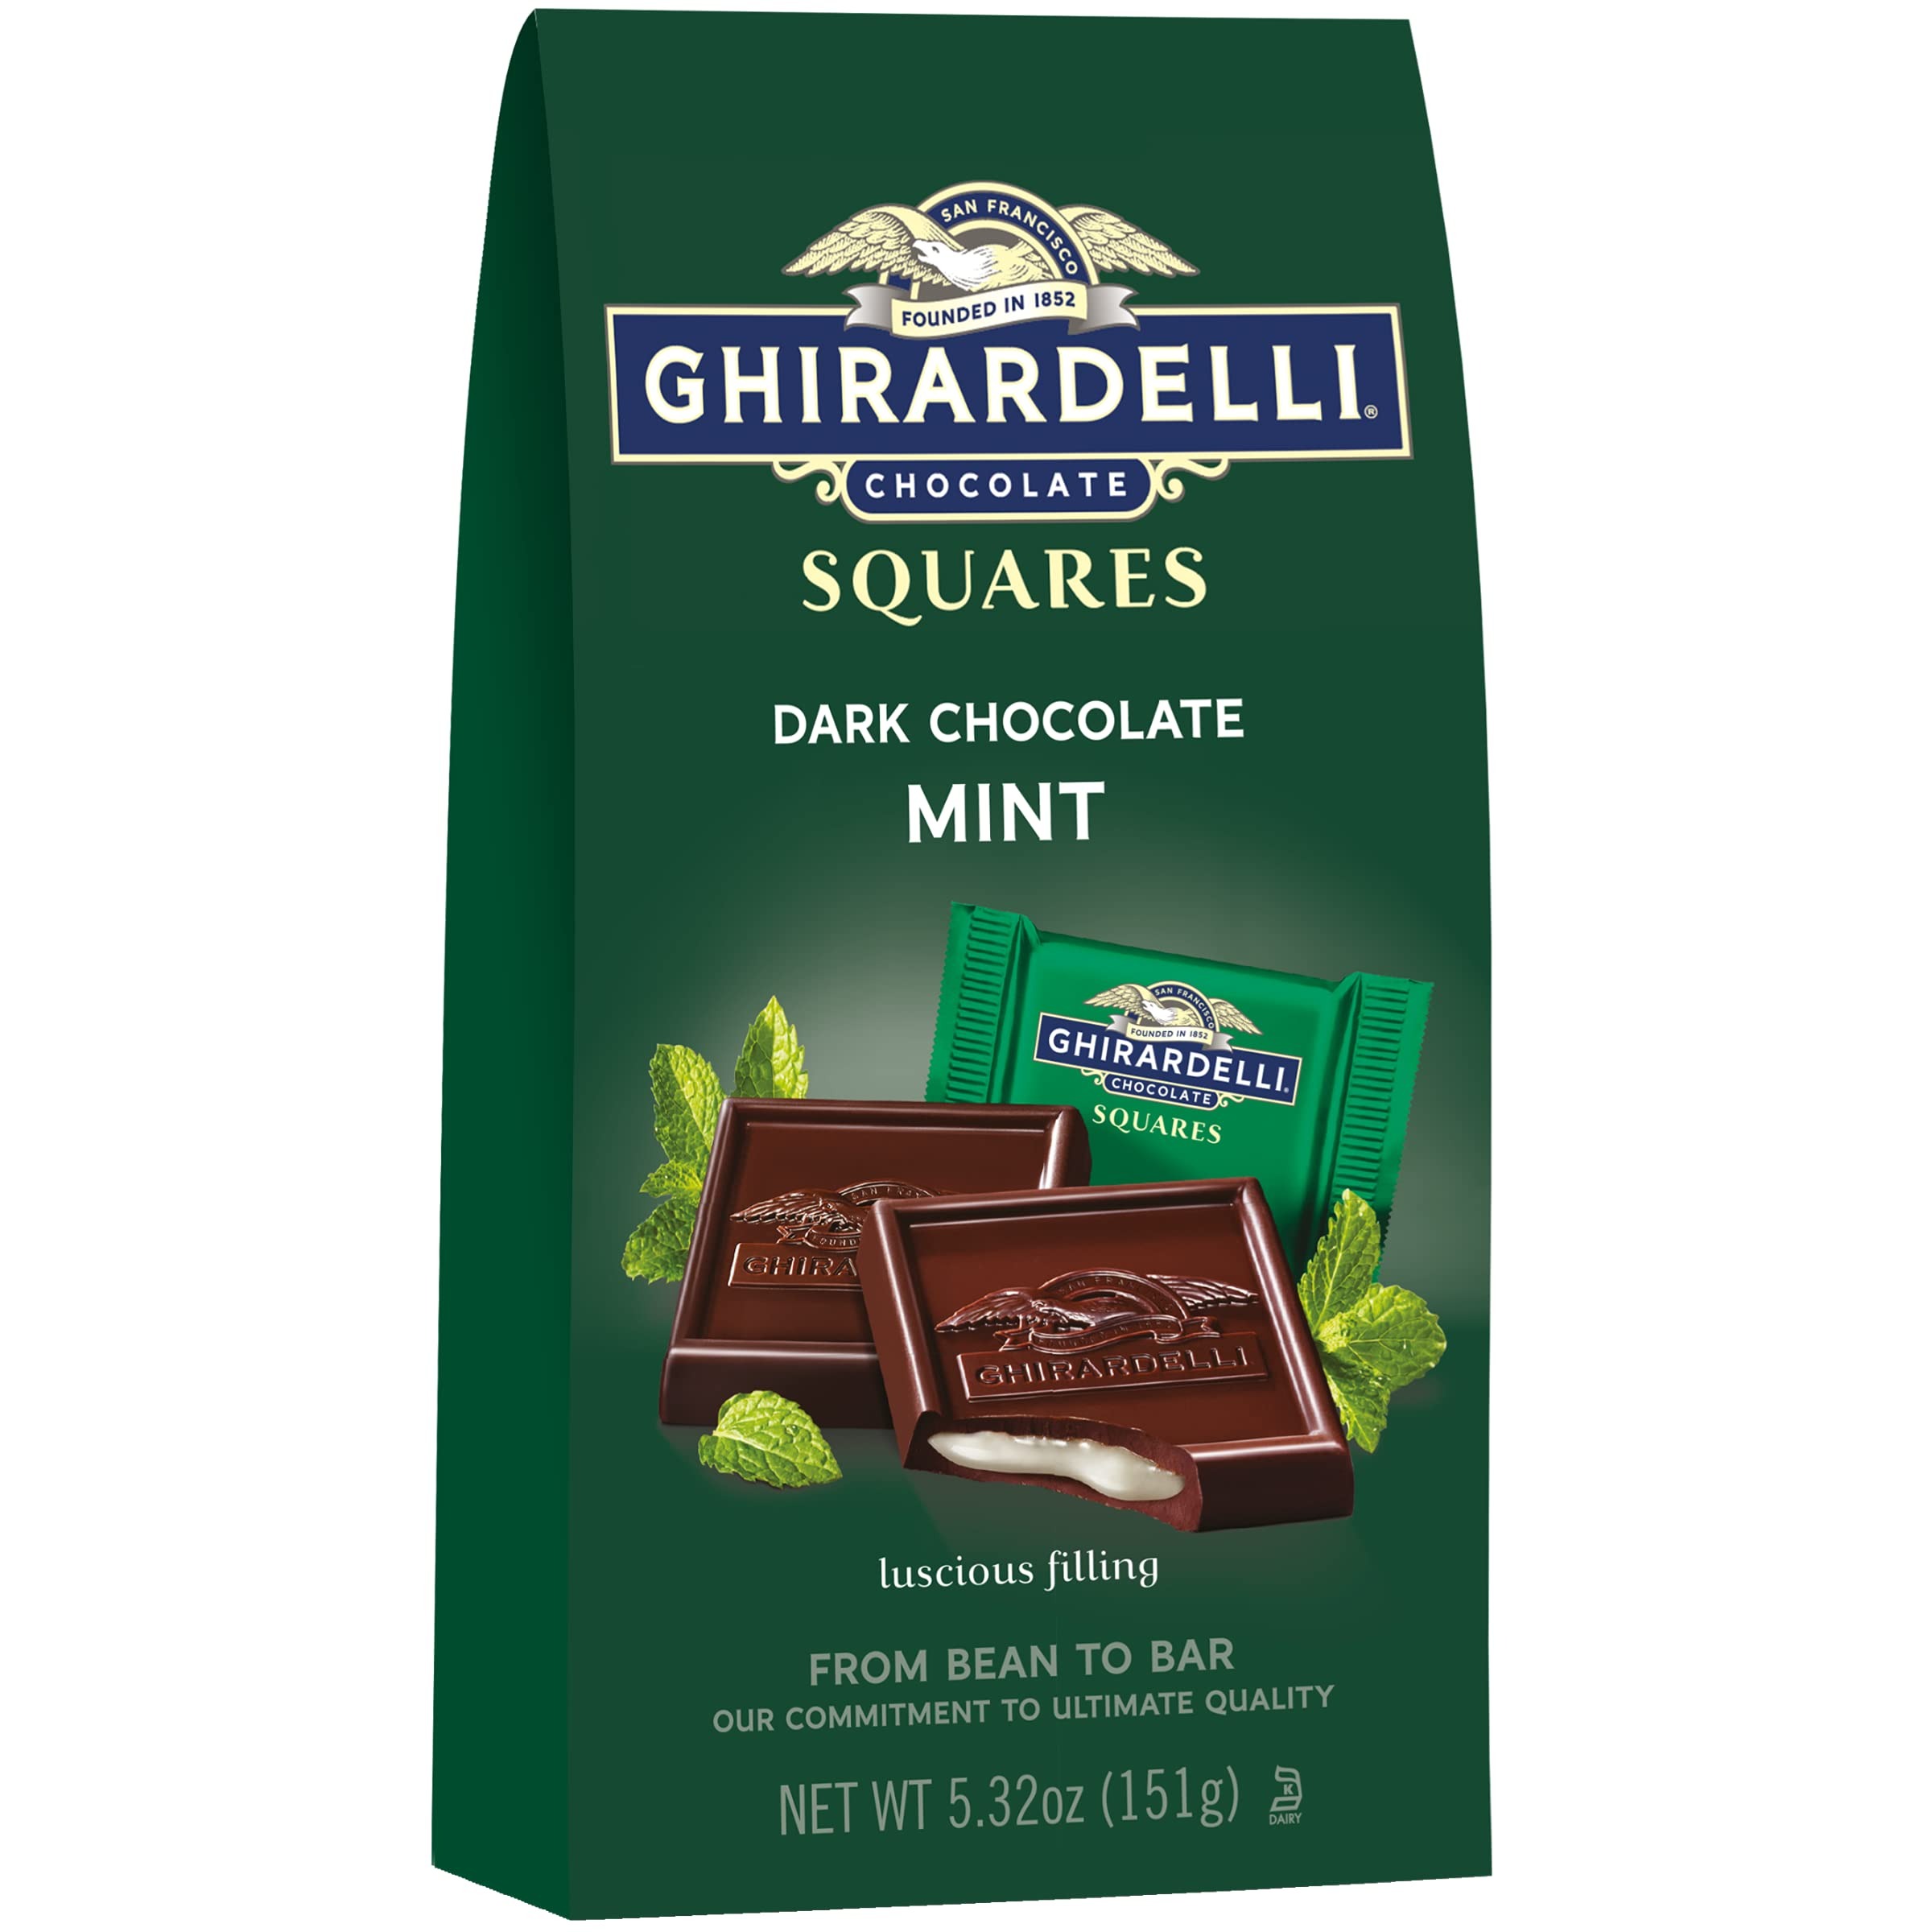
Item Name: Ghirardelli, Dark Chocolate Mint Filled Squares, 5.32oz (Pack of 3)
Value: 15.96
Unit: Ounce

Price: 6.89